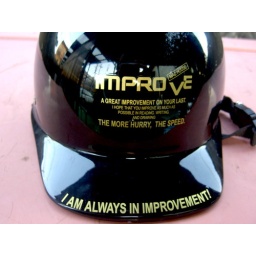
Motorbike helmet spotted in school car park